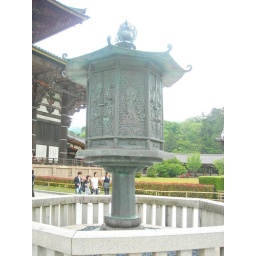
The largest wooden building in the world, housing a massive statue of Buddha.